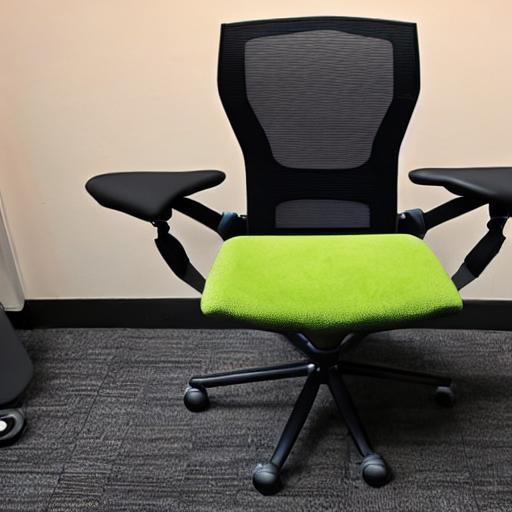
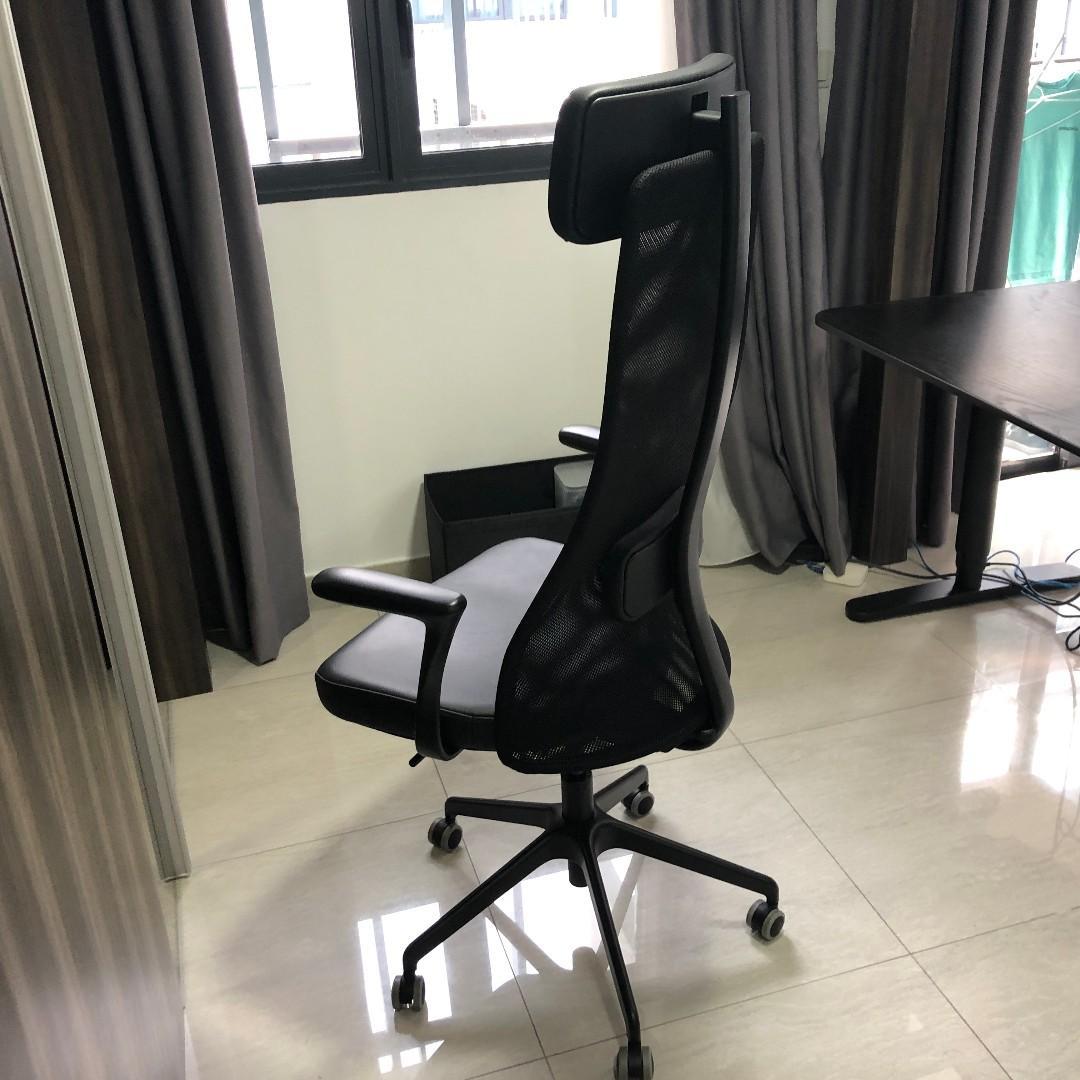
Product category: items_chair
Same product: no